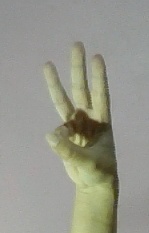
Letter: thaa